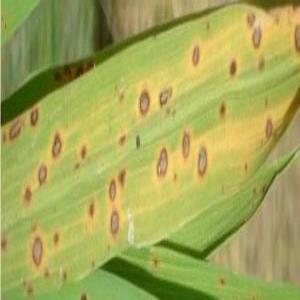
Disease: Brownspot